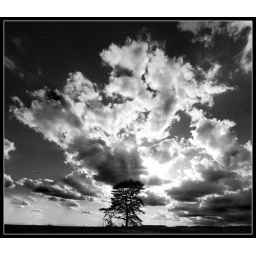
Tree in black and white silhouette - camberley